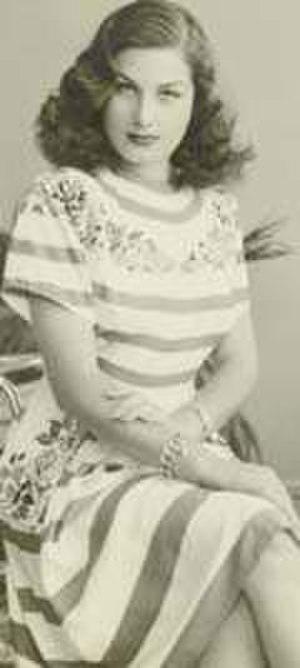
Layla Mohamad Fawzid, née le 3 février 1923 et décédée le 12 janvier 2005 au Caire, en Égypte, est une actrice du cinéma égyptien.